Joseph Feldman

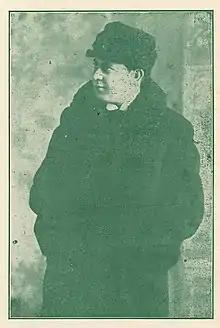
Joseph Feldman portrait from Shichelach score

Joseph Feldman (1886–1967), also known as Joe Feldman, was a Yiddish language tenor, Yiddish Theatre actor, and composer who recorded numerous theatre and comedy songs between 1916 and 1927.